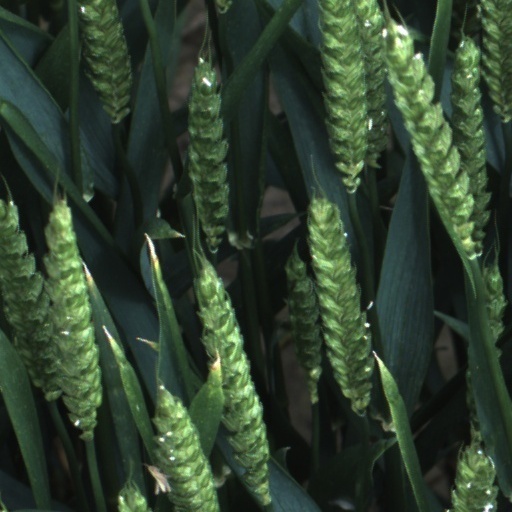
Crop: wheat